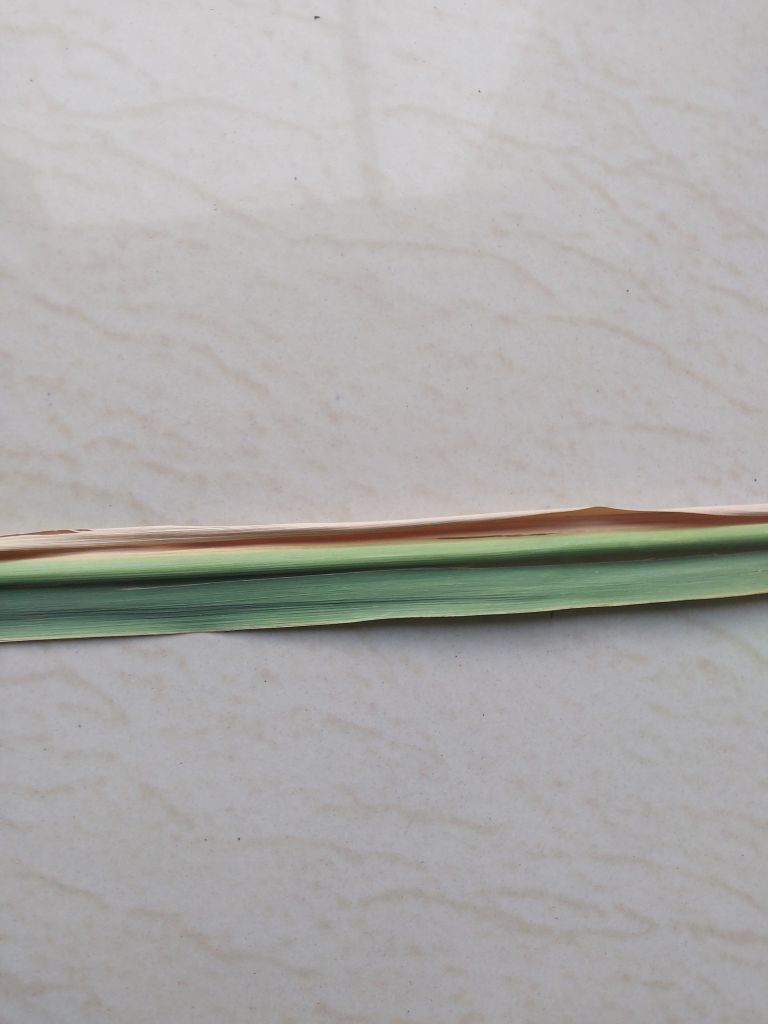
Label: BrownRust